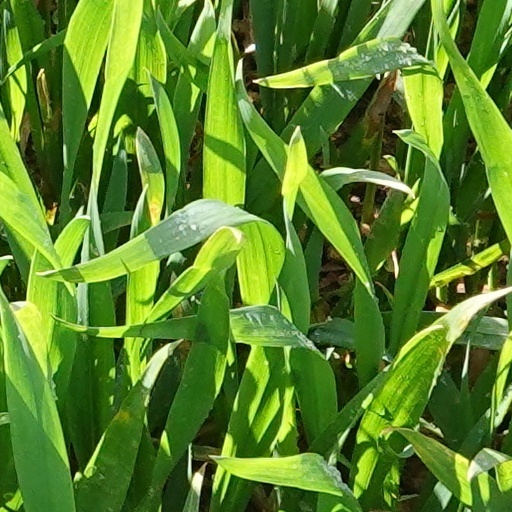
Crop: wheat